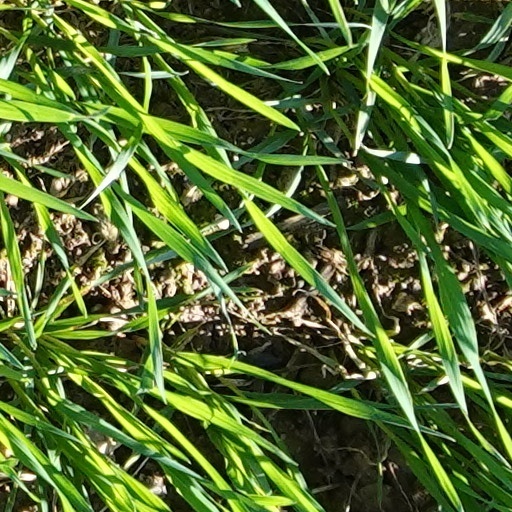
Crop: wheat